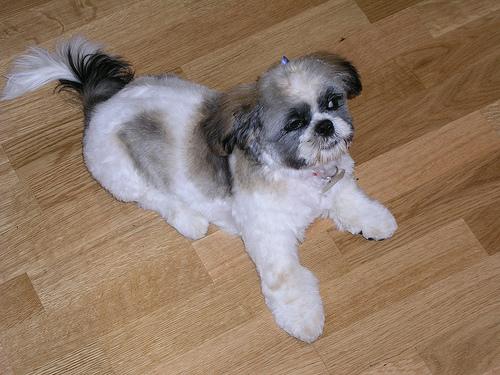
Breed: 361-n000123-Shih_Tzu